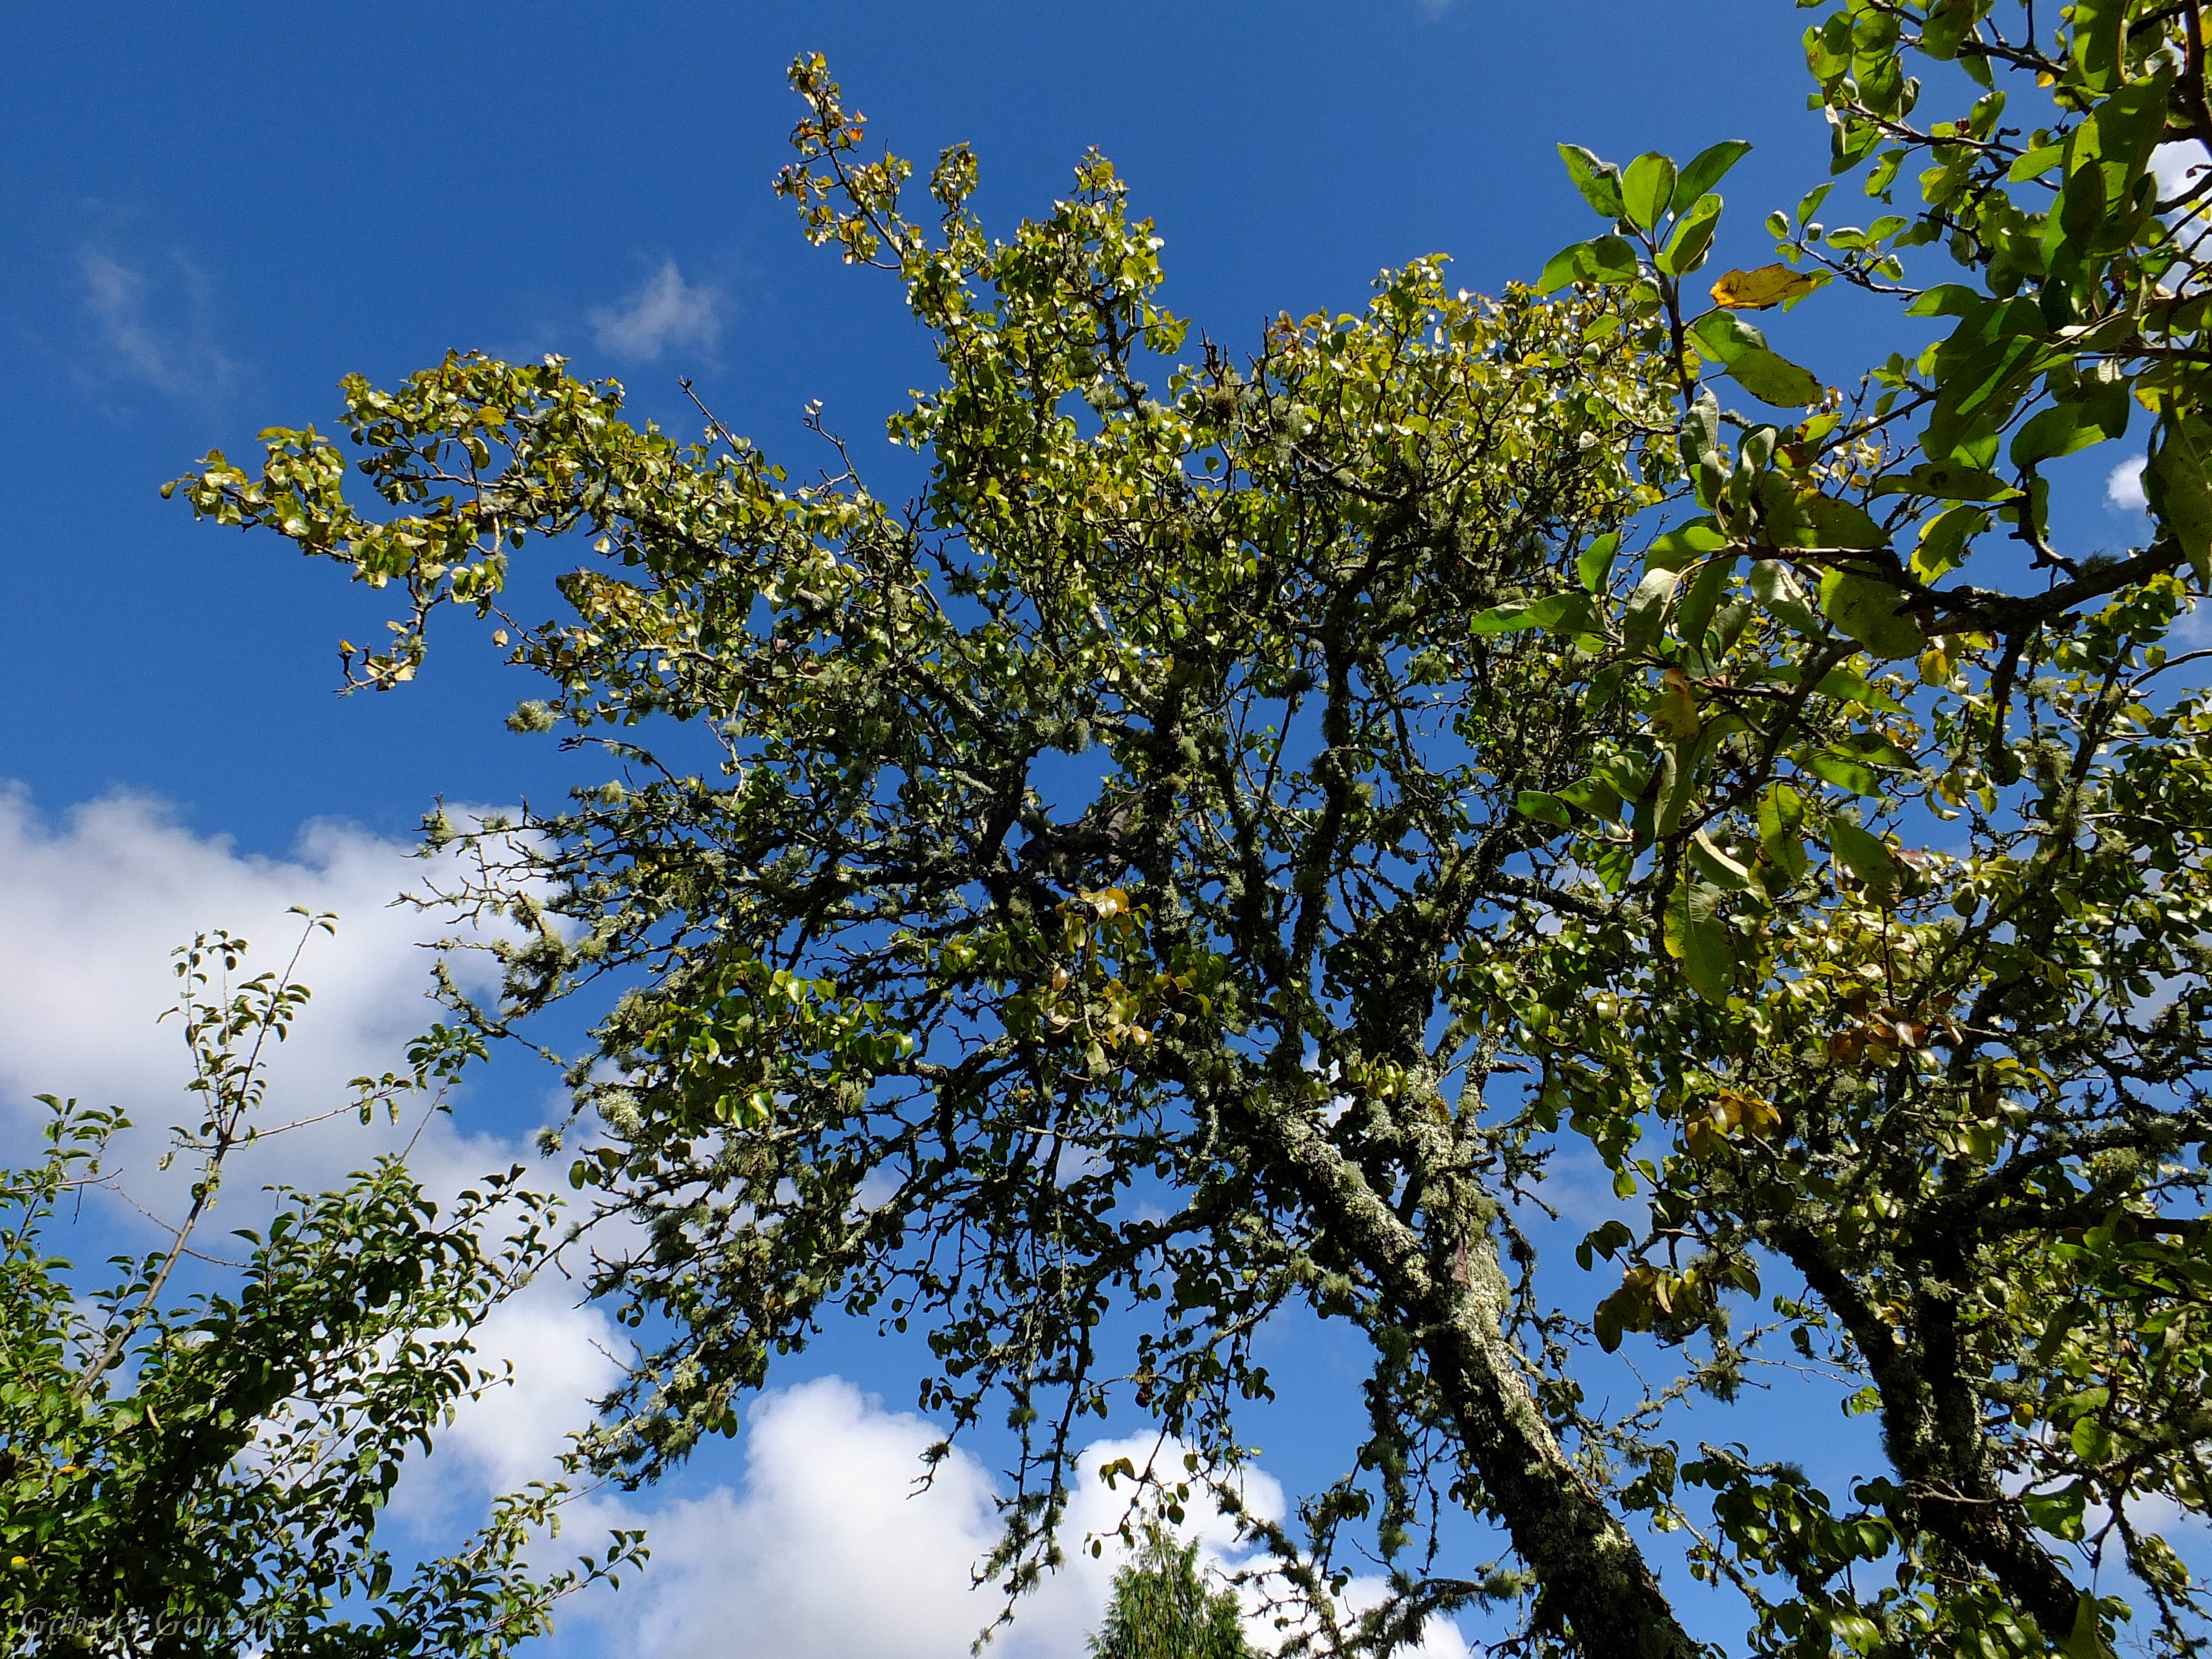
tree, nature, branch, blossom, plant, sky, sunlight, leaf, flower, green, autumn, botany, flora, animals, shrub, ggl1, gaby1, animales, fujifilmxs1, flowering plant, woody plant, land plant